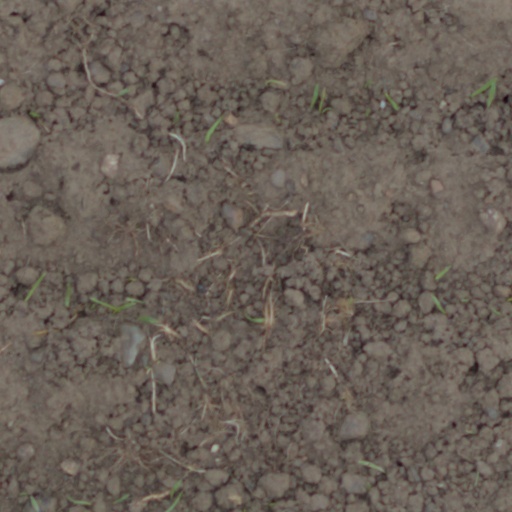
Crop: wheat